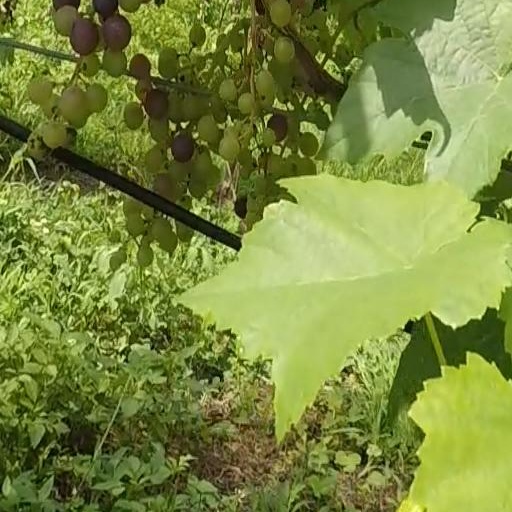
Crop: grape